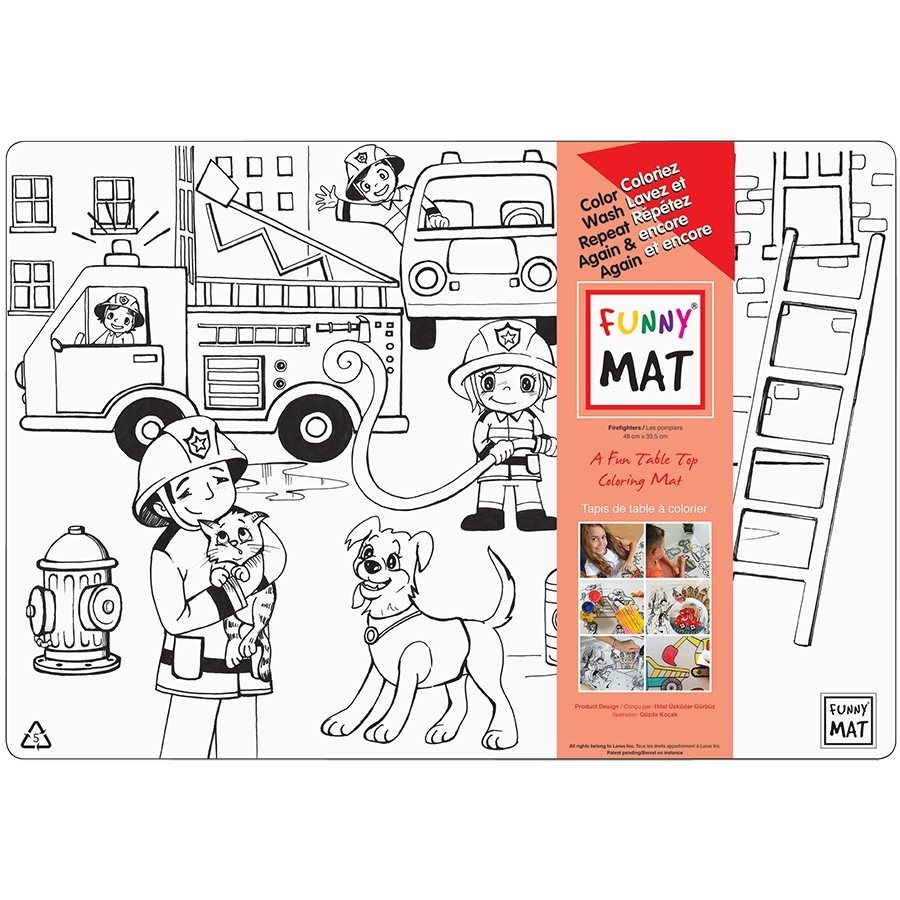
TABLE COLONG MAT FIREFIGHTERS (FNM829550)
Product SKU FNM829550 Product UPC 067897005990 Product Name TABLE COLONG MAT FIREFIGHTERS Funny Mat Reuse Firefighters Funny Mat Drawing/Coloring Mat - Pen - Polypropylene - 1 Each Funny Mat Drawing/Coloring Mat Pen - Polypropylene - 1 Each
Brand: Funny Mat
Category: Office Supplies > Lap Desks